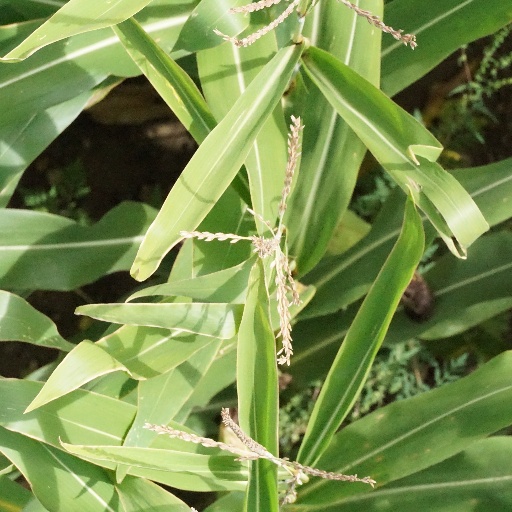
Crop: maize; corn